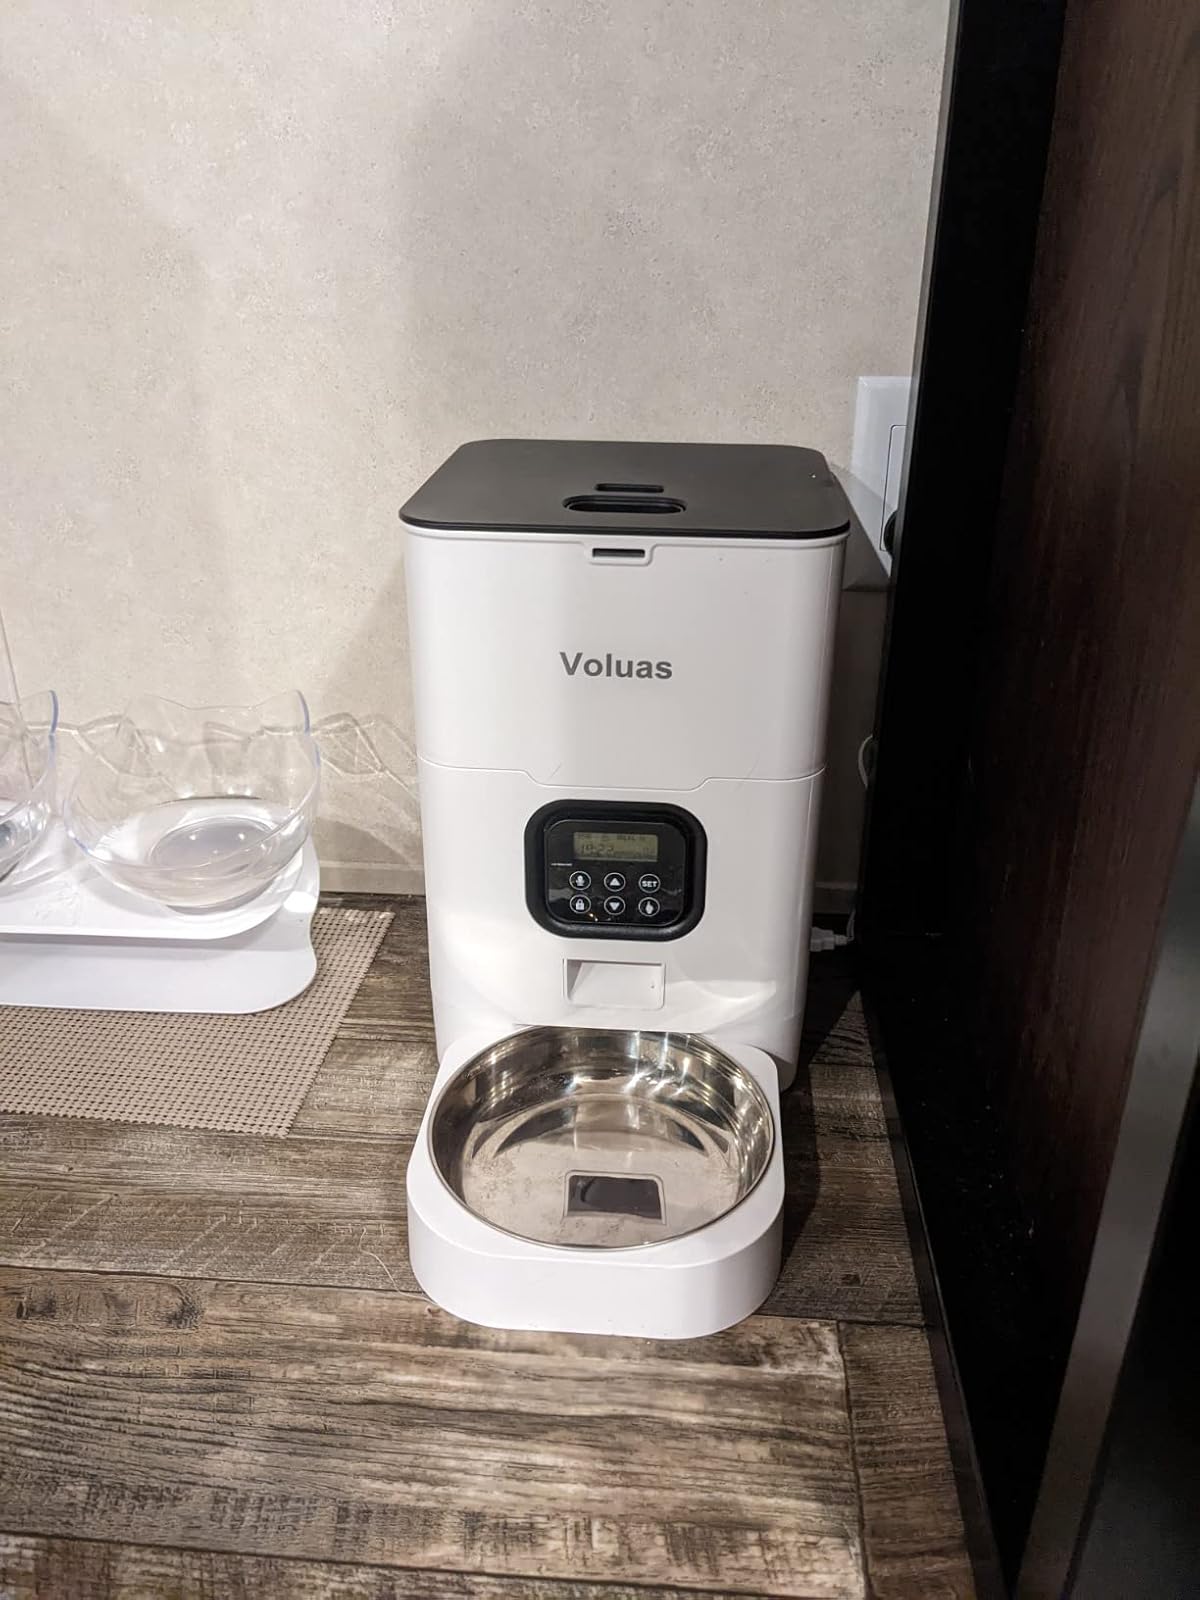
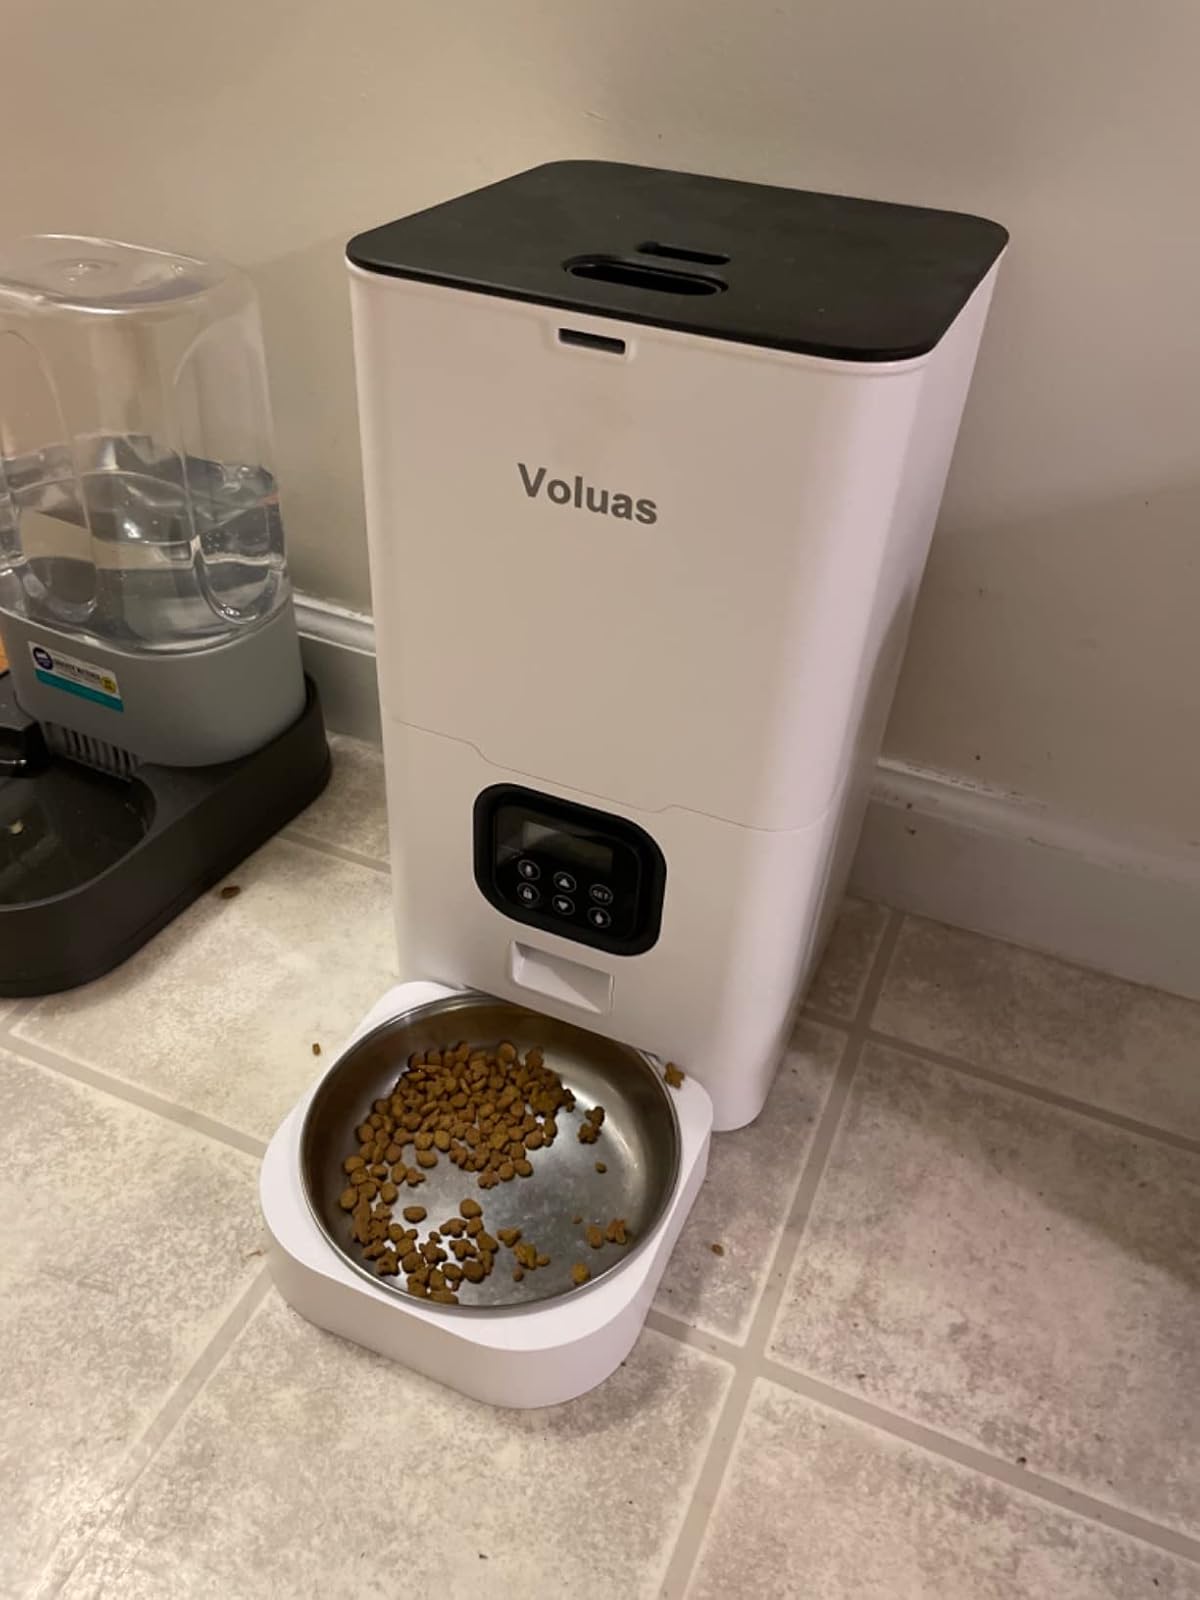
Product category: items_feeder
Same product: yes